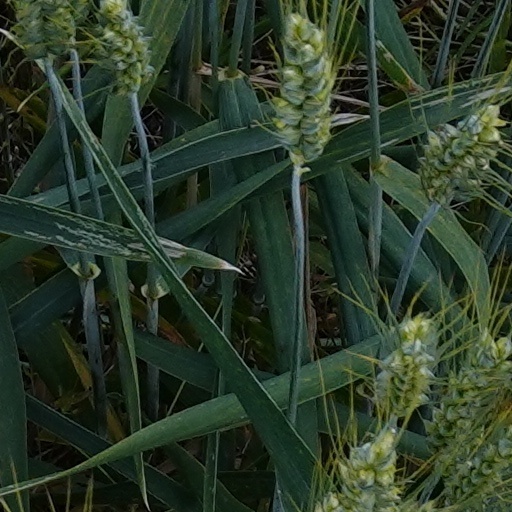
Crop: wheat